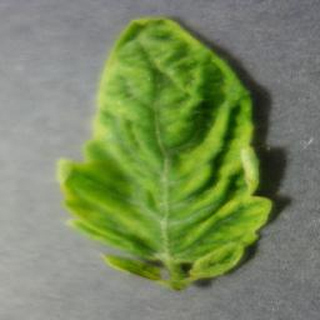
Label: tomato_yellow_leaf_curl_virus